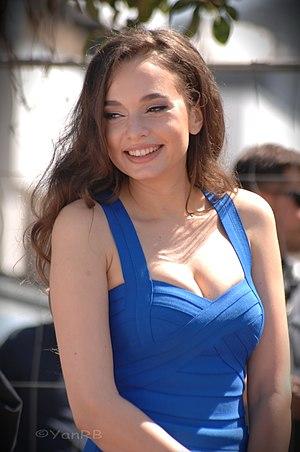
Ingrid Bișu en 2016
Ingrid Bișu, née le 15 septembre 1987 à Bucarest, est une actrice et productrice roumaine appartenant à la minorité linguistique allemande.